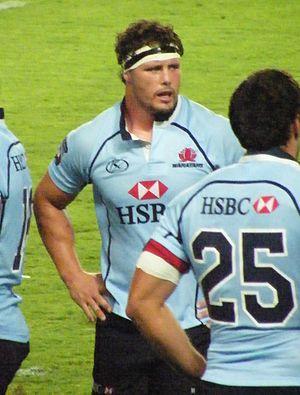
Alastair Kenneth Ewan Baxter dit Al Baxter, né le 21 janvier 1977 à Canberra, est un joueur de rugby à XV australien qui a joué avec l'équipe d'Australie de 2003 à 2009 au poste de pilier.